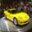
Label: automobile